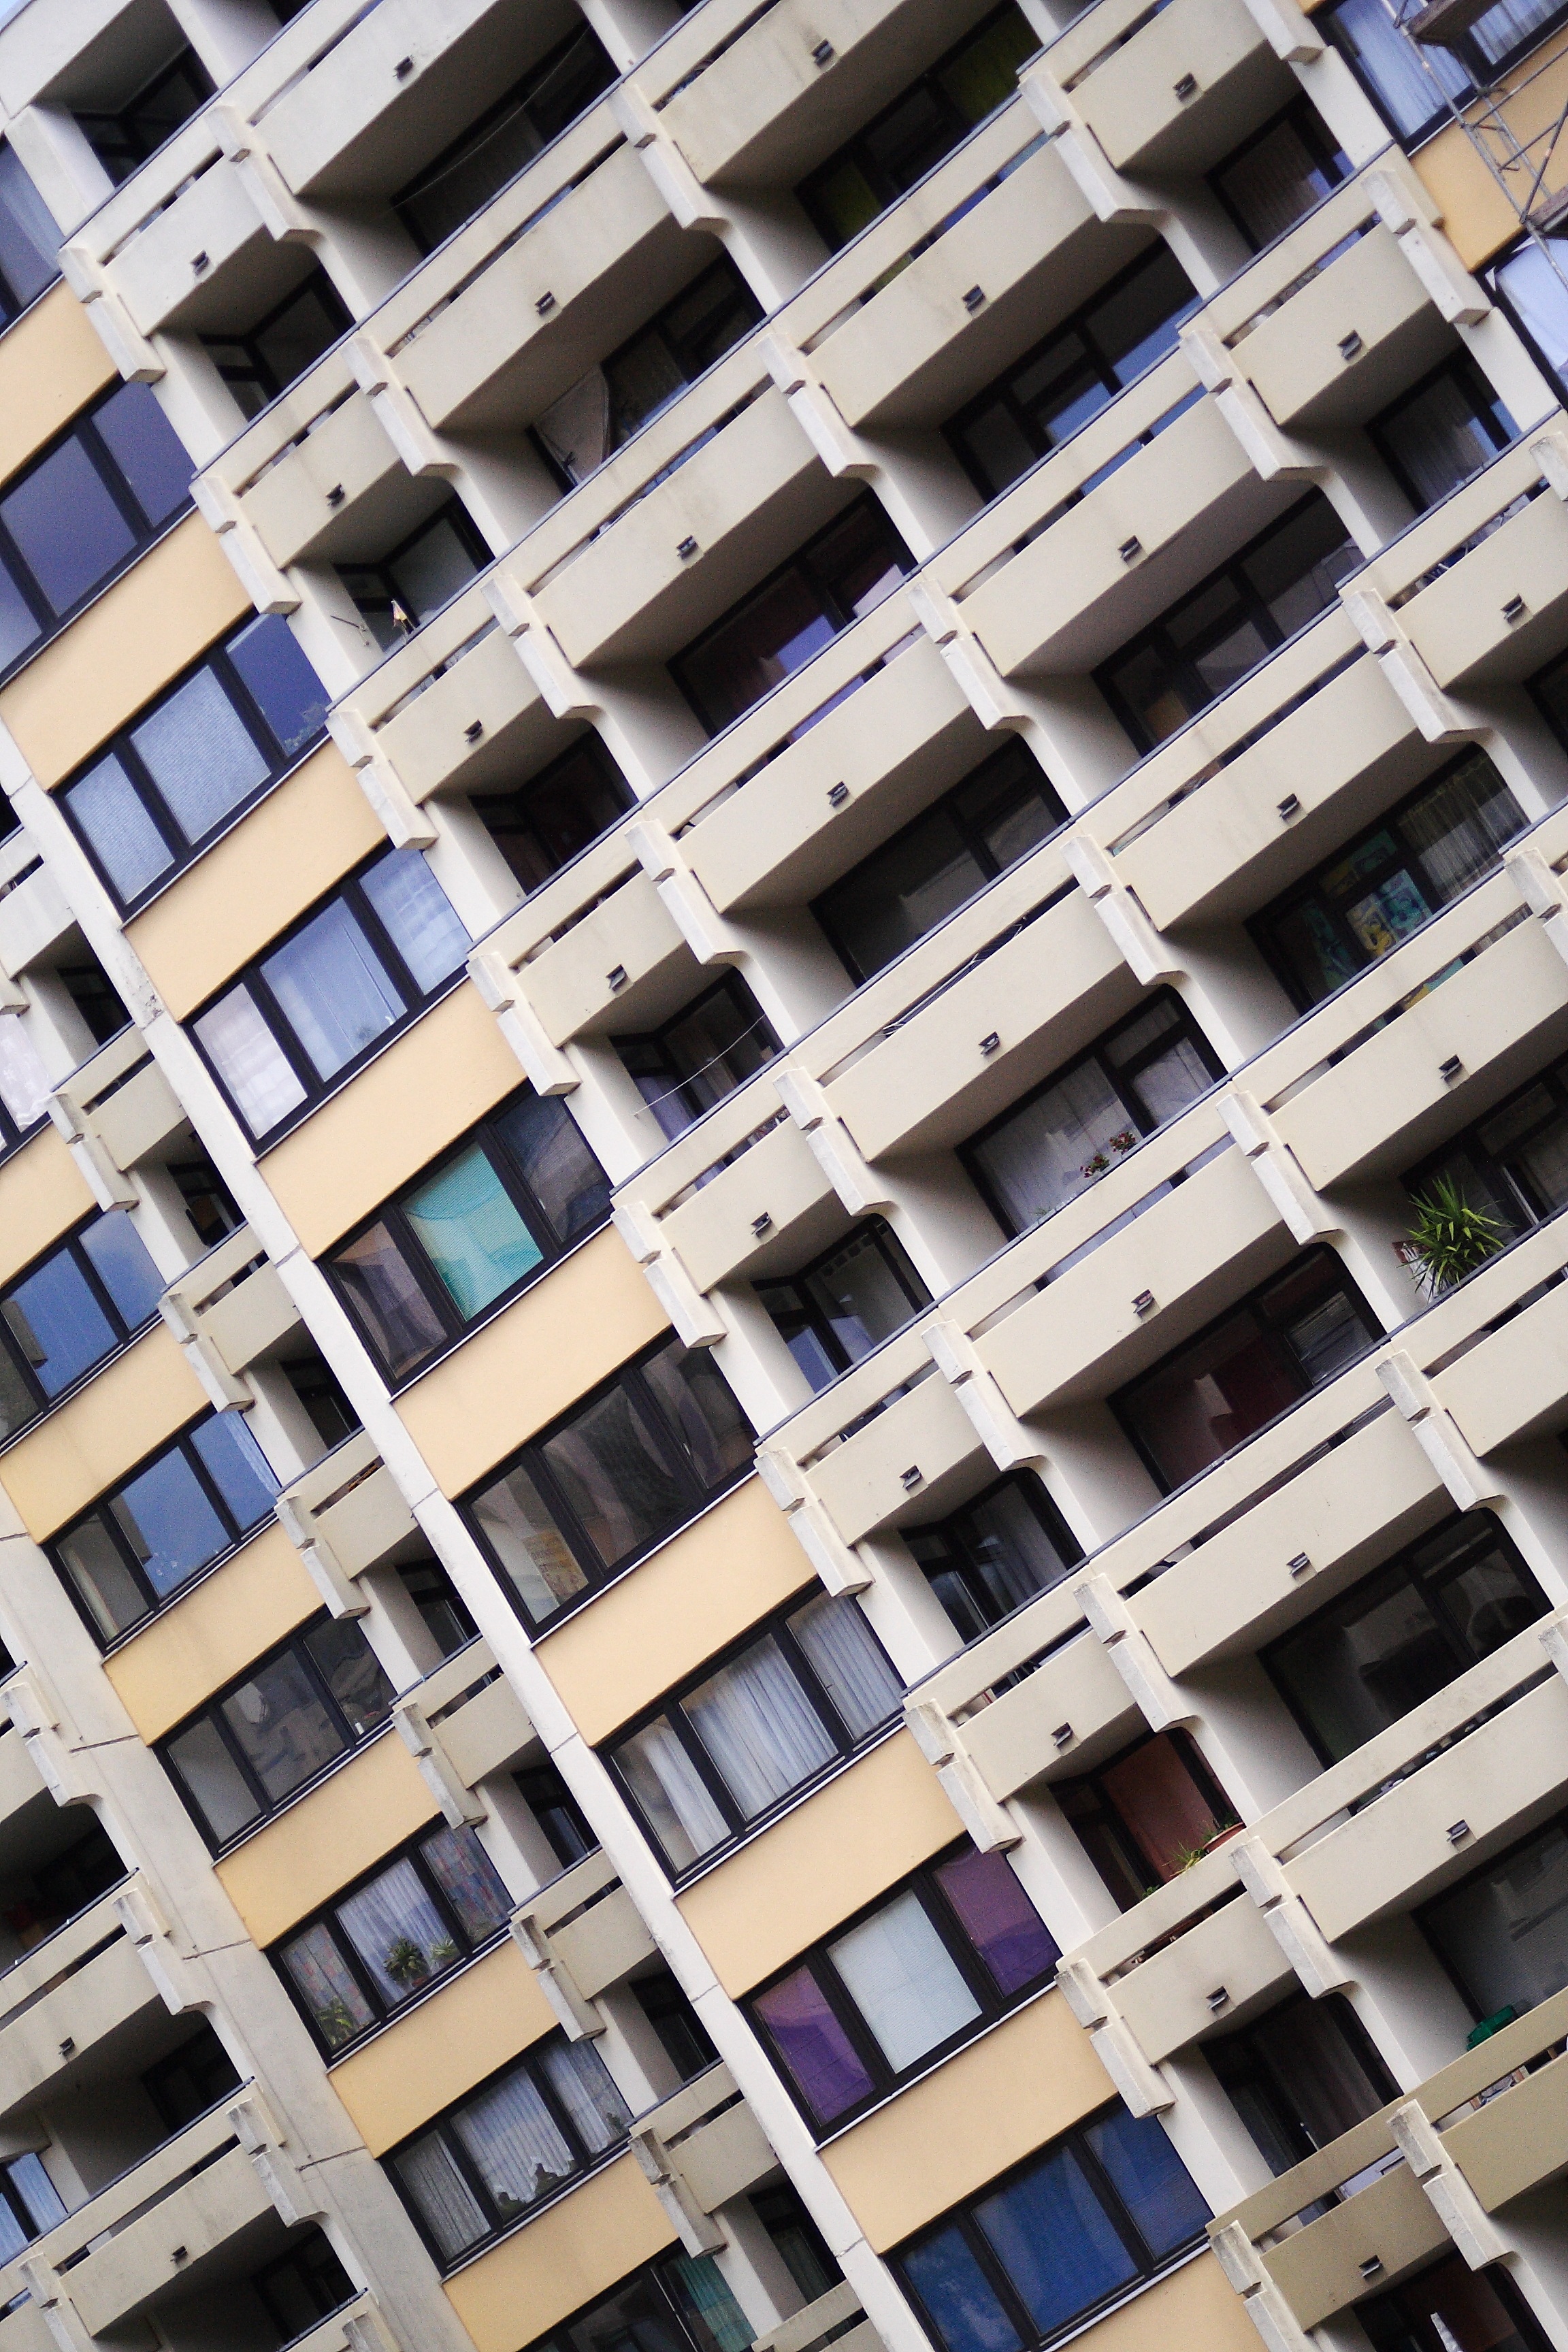
architecture, building, skyscraper, urban, wall, balcony, live, line, color, facade, blue, tower block, interior design, symmetry, shape, condominium, residential area, window covering